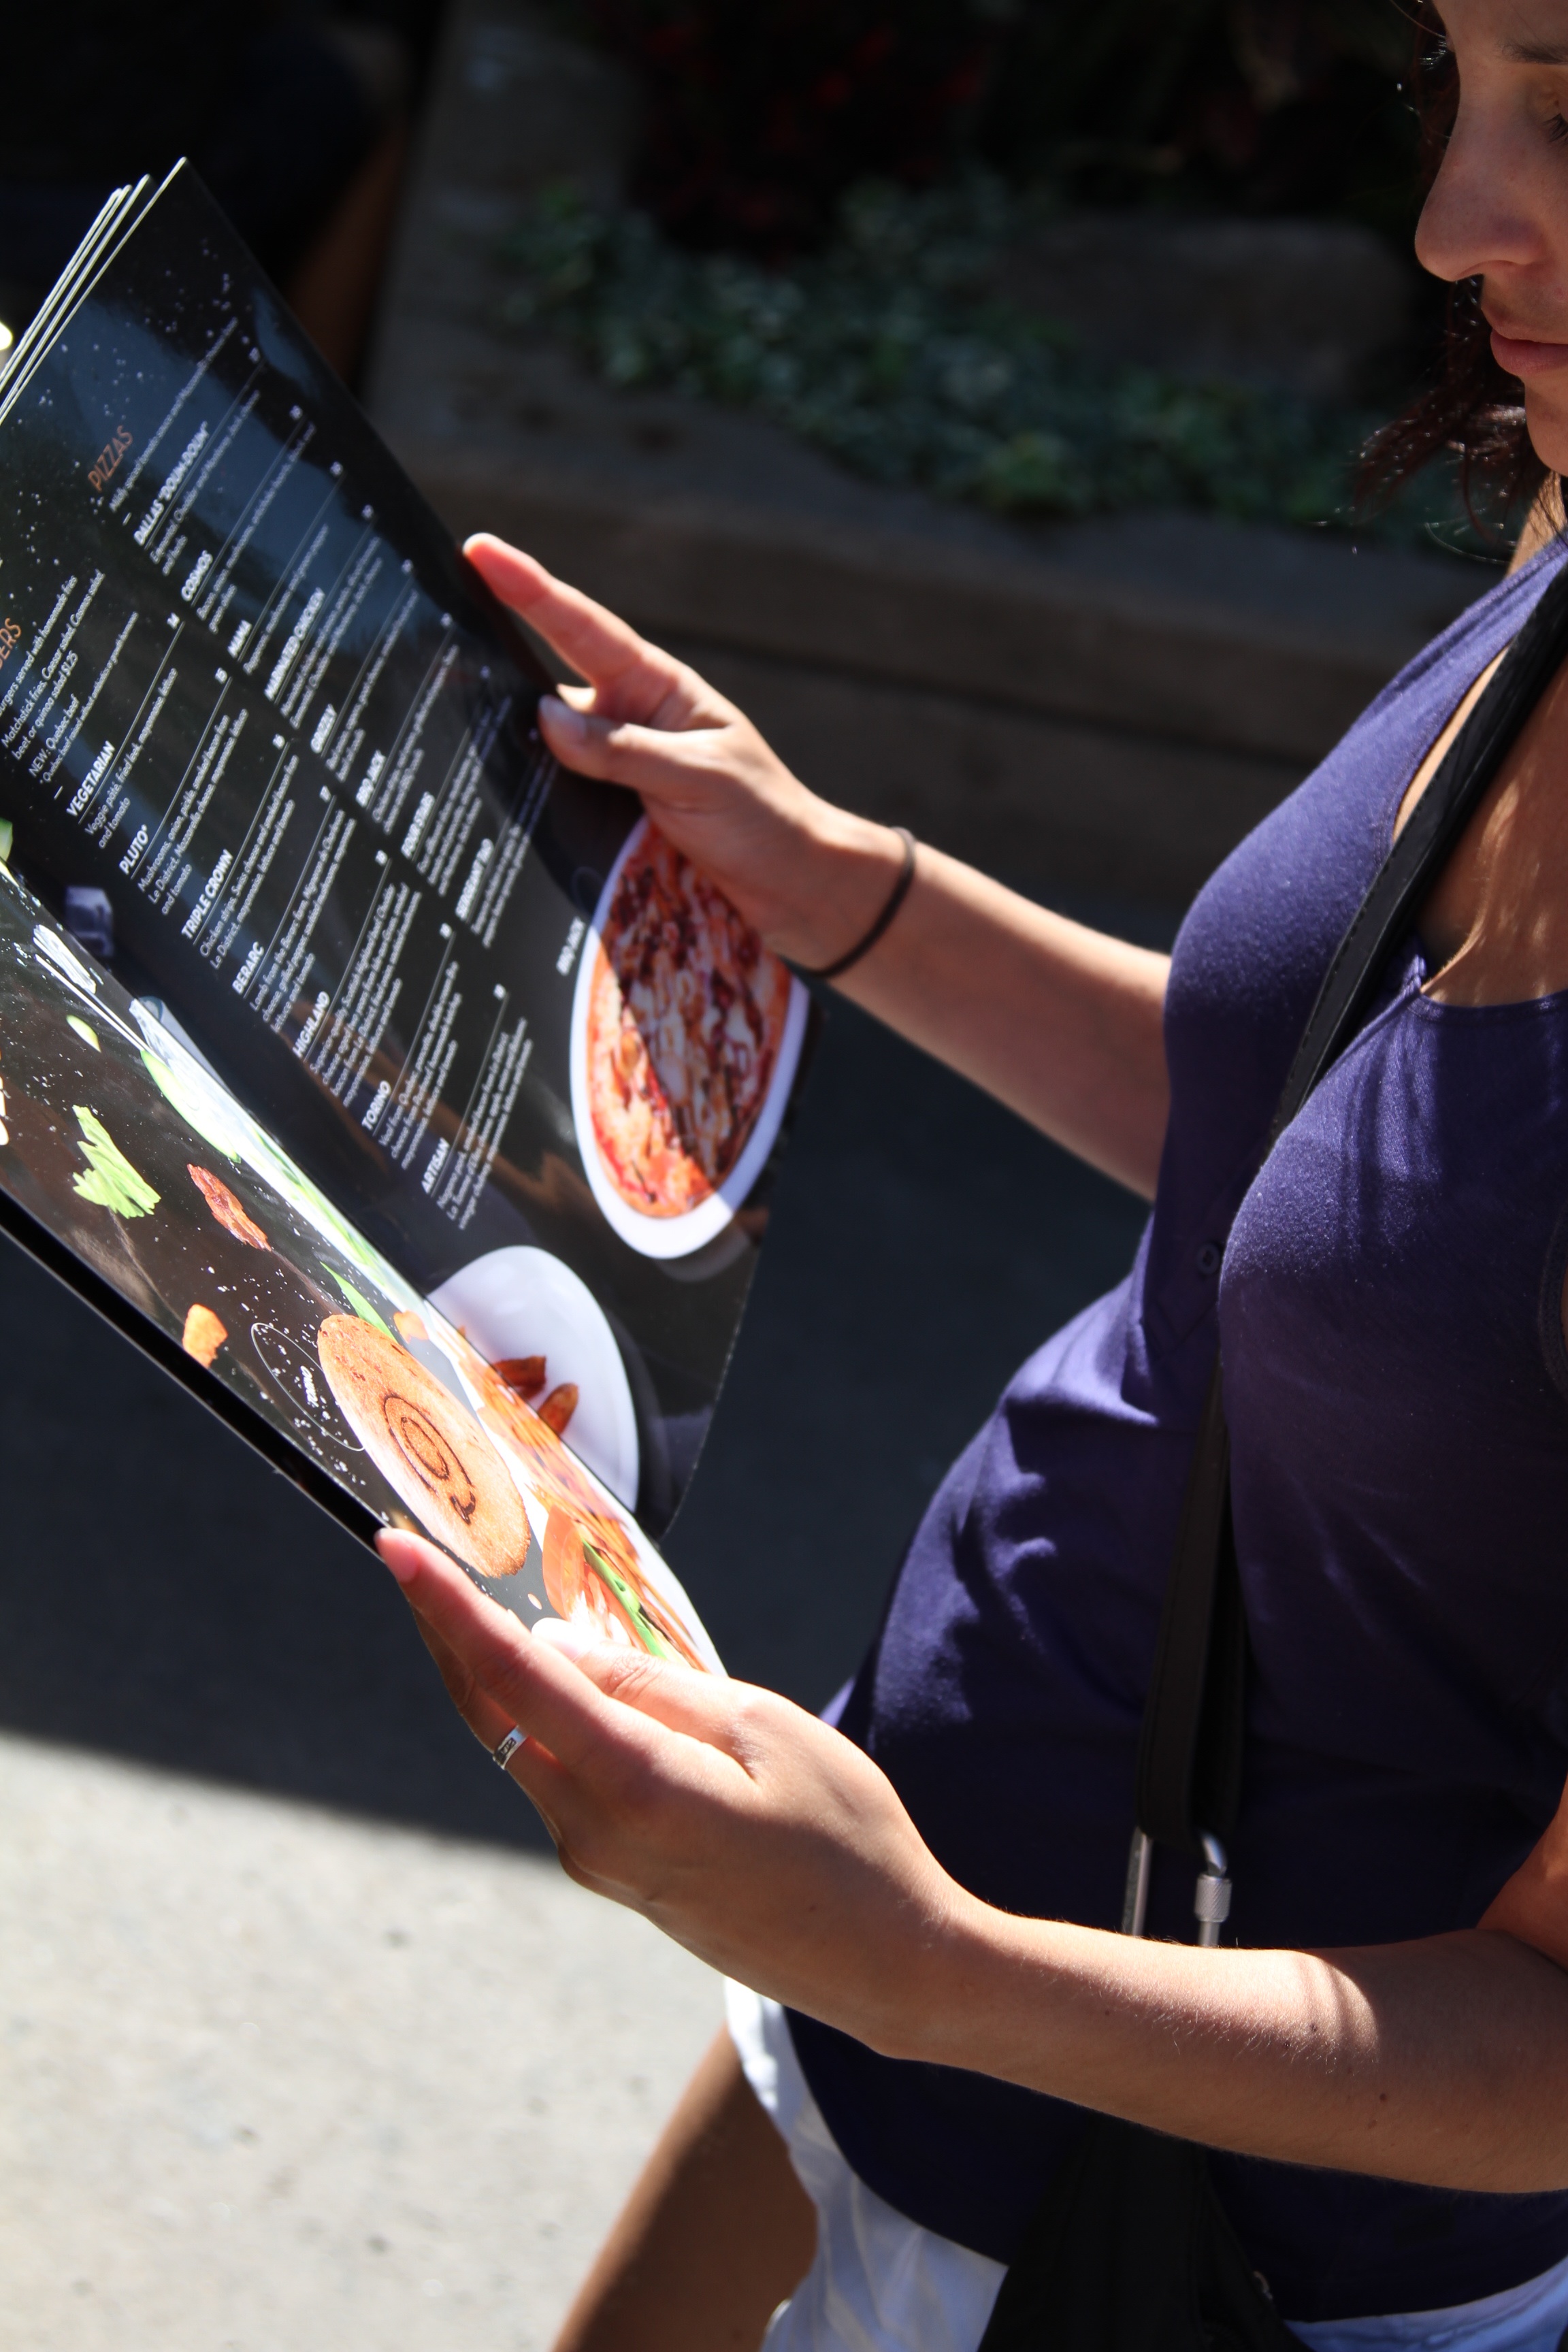
hand, car, arm, electronic instrument